Los Alamos, New Mexico

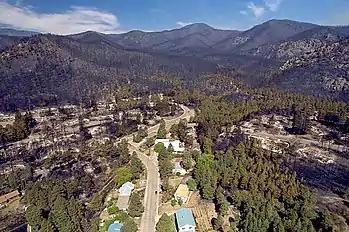
Aftermath of the Cerro Grande Fire of 2000

Wildfires have altered plant communities in the area. Plant species are migrating to cover burn areas.